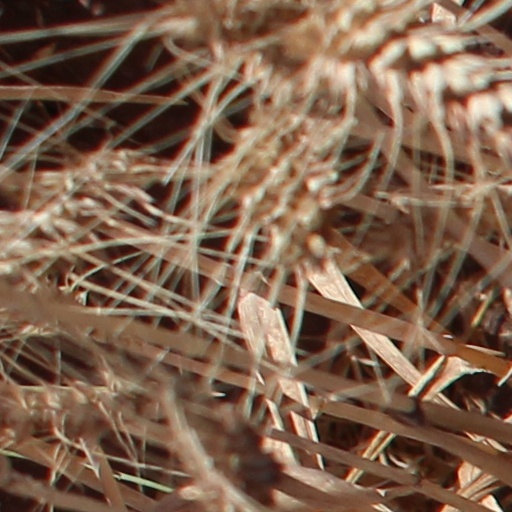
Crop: wheat